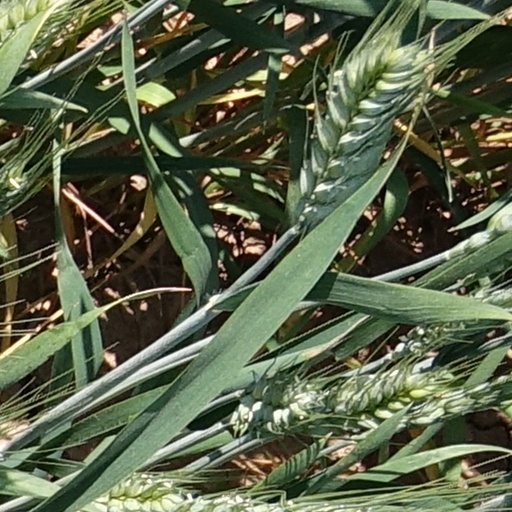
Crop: wheat